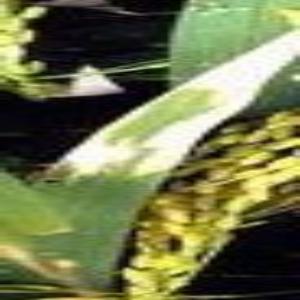
Disease: Bacterialblight